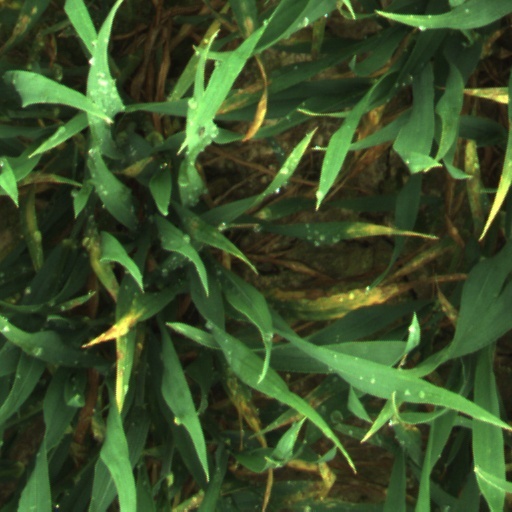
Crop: wheat